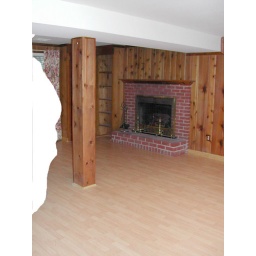
Another view of the shared room downstairs. I edited out the person standing in the photo, hence the odd white space. :)